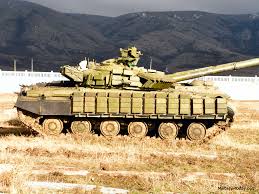
Label: Tank